M.A.S.K. (franchise)

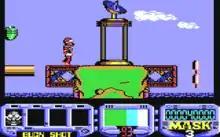
Screenshot from the Commodore 64 version of "M.A.S.K. III: V.E.N.O.M. Strikes Back"

Beginning in 1987, British software house Gremlin Graphics released a trilogy of computer games based on the franchise for various eight-bit computer formats.